Potential Tropical Cyclone Ten

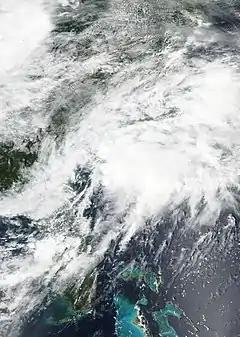
Potential Tropical Cyclone Ten off the east coast of Florida, on August 28.

At the beginning of August 13, the National Hurricane Center (NHC) began monitoring a tropical wave on the western coast of Africa, which quickly emerged into the eastern Atlantic. Amid favorable environmental conditions, the wave was expected to merge with a broad area of low pressure southwest of Cape Verde and gradually organize thereafter. Instead, the two disturbances remained separate, with the broad trough to the west continuing westward and the tropical wave moving farther north. The system farther to the west accelerated further and eventually developed into Tropical Storm Harvey on August 17 (which later became a hurricane), while the tropical wave to the east lagged behind. On August 18, the disturbance behind Harvey became increasingly organized and was given a 70% chance of developing into a tropical cyclone within 2 days; however, increased wind shear weakened the system and prevented it from attaining full tropical characteristics. The disturbance remained disorganized while moving northwestward over the next several days, reaching the Bahamas on August 21. The disturbance crossed south Florida on August 23, and stalled to the west of the peninsula for the next two days. On August 25, the storm moved over central Florida and stalled there for two days, before emerging off the east coast of Florida on August 27. Late on August 27, the system organized significantly off the coast of Georgia; as the system was expected to develop into a tropical cyclone within 2 days and posed a hazard to the Southeastern United States, the NHC designated the storm as "Potential Tropical Cyclone Ten" and initiated advisories on the storm.